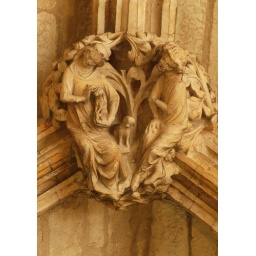
Lincoln Cathedral, Choir South aisle, boss of queen petting dog beside male figure